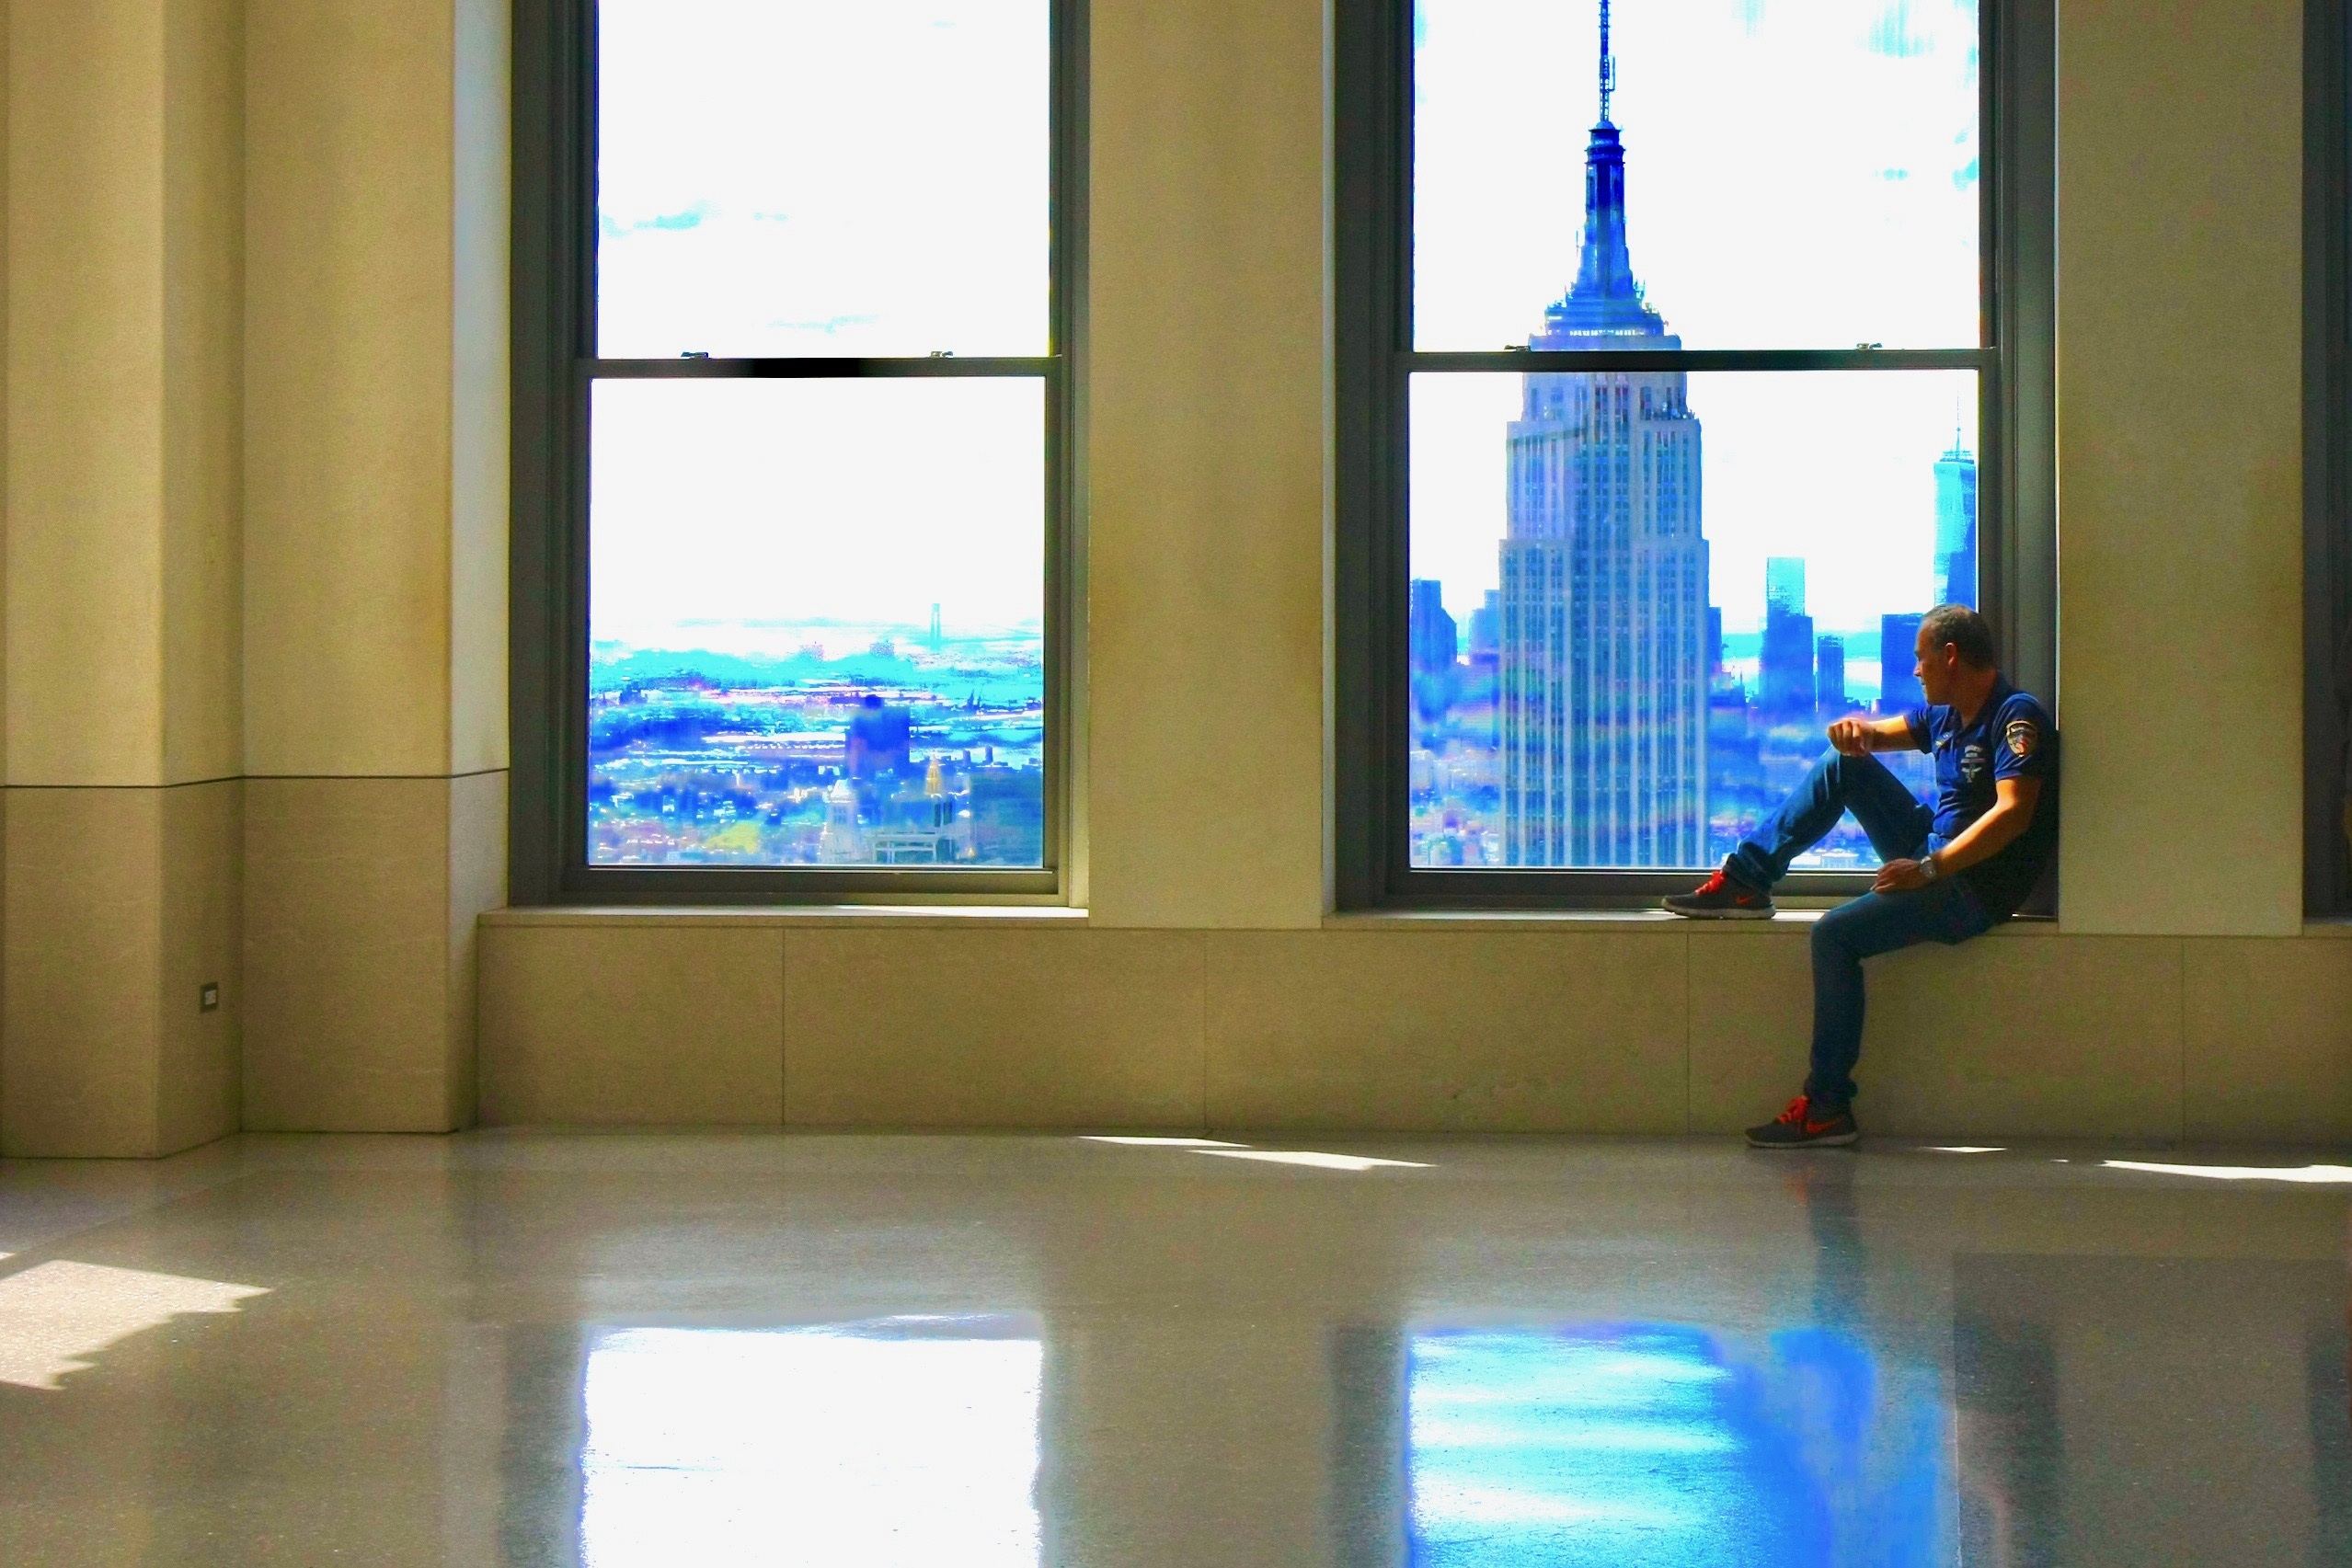
window, glass, home, blue, interior design, design, window covering, display device